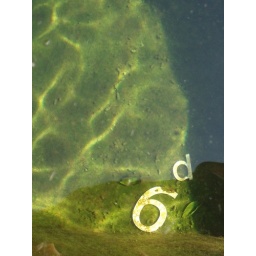
Random numbers in the fish pond water